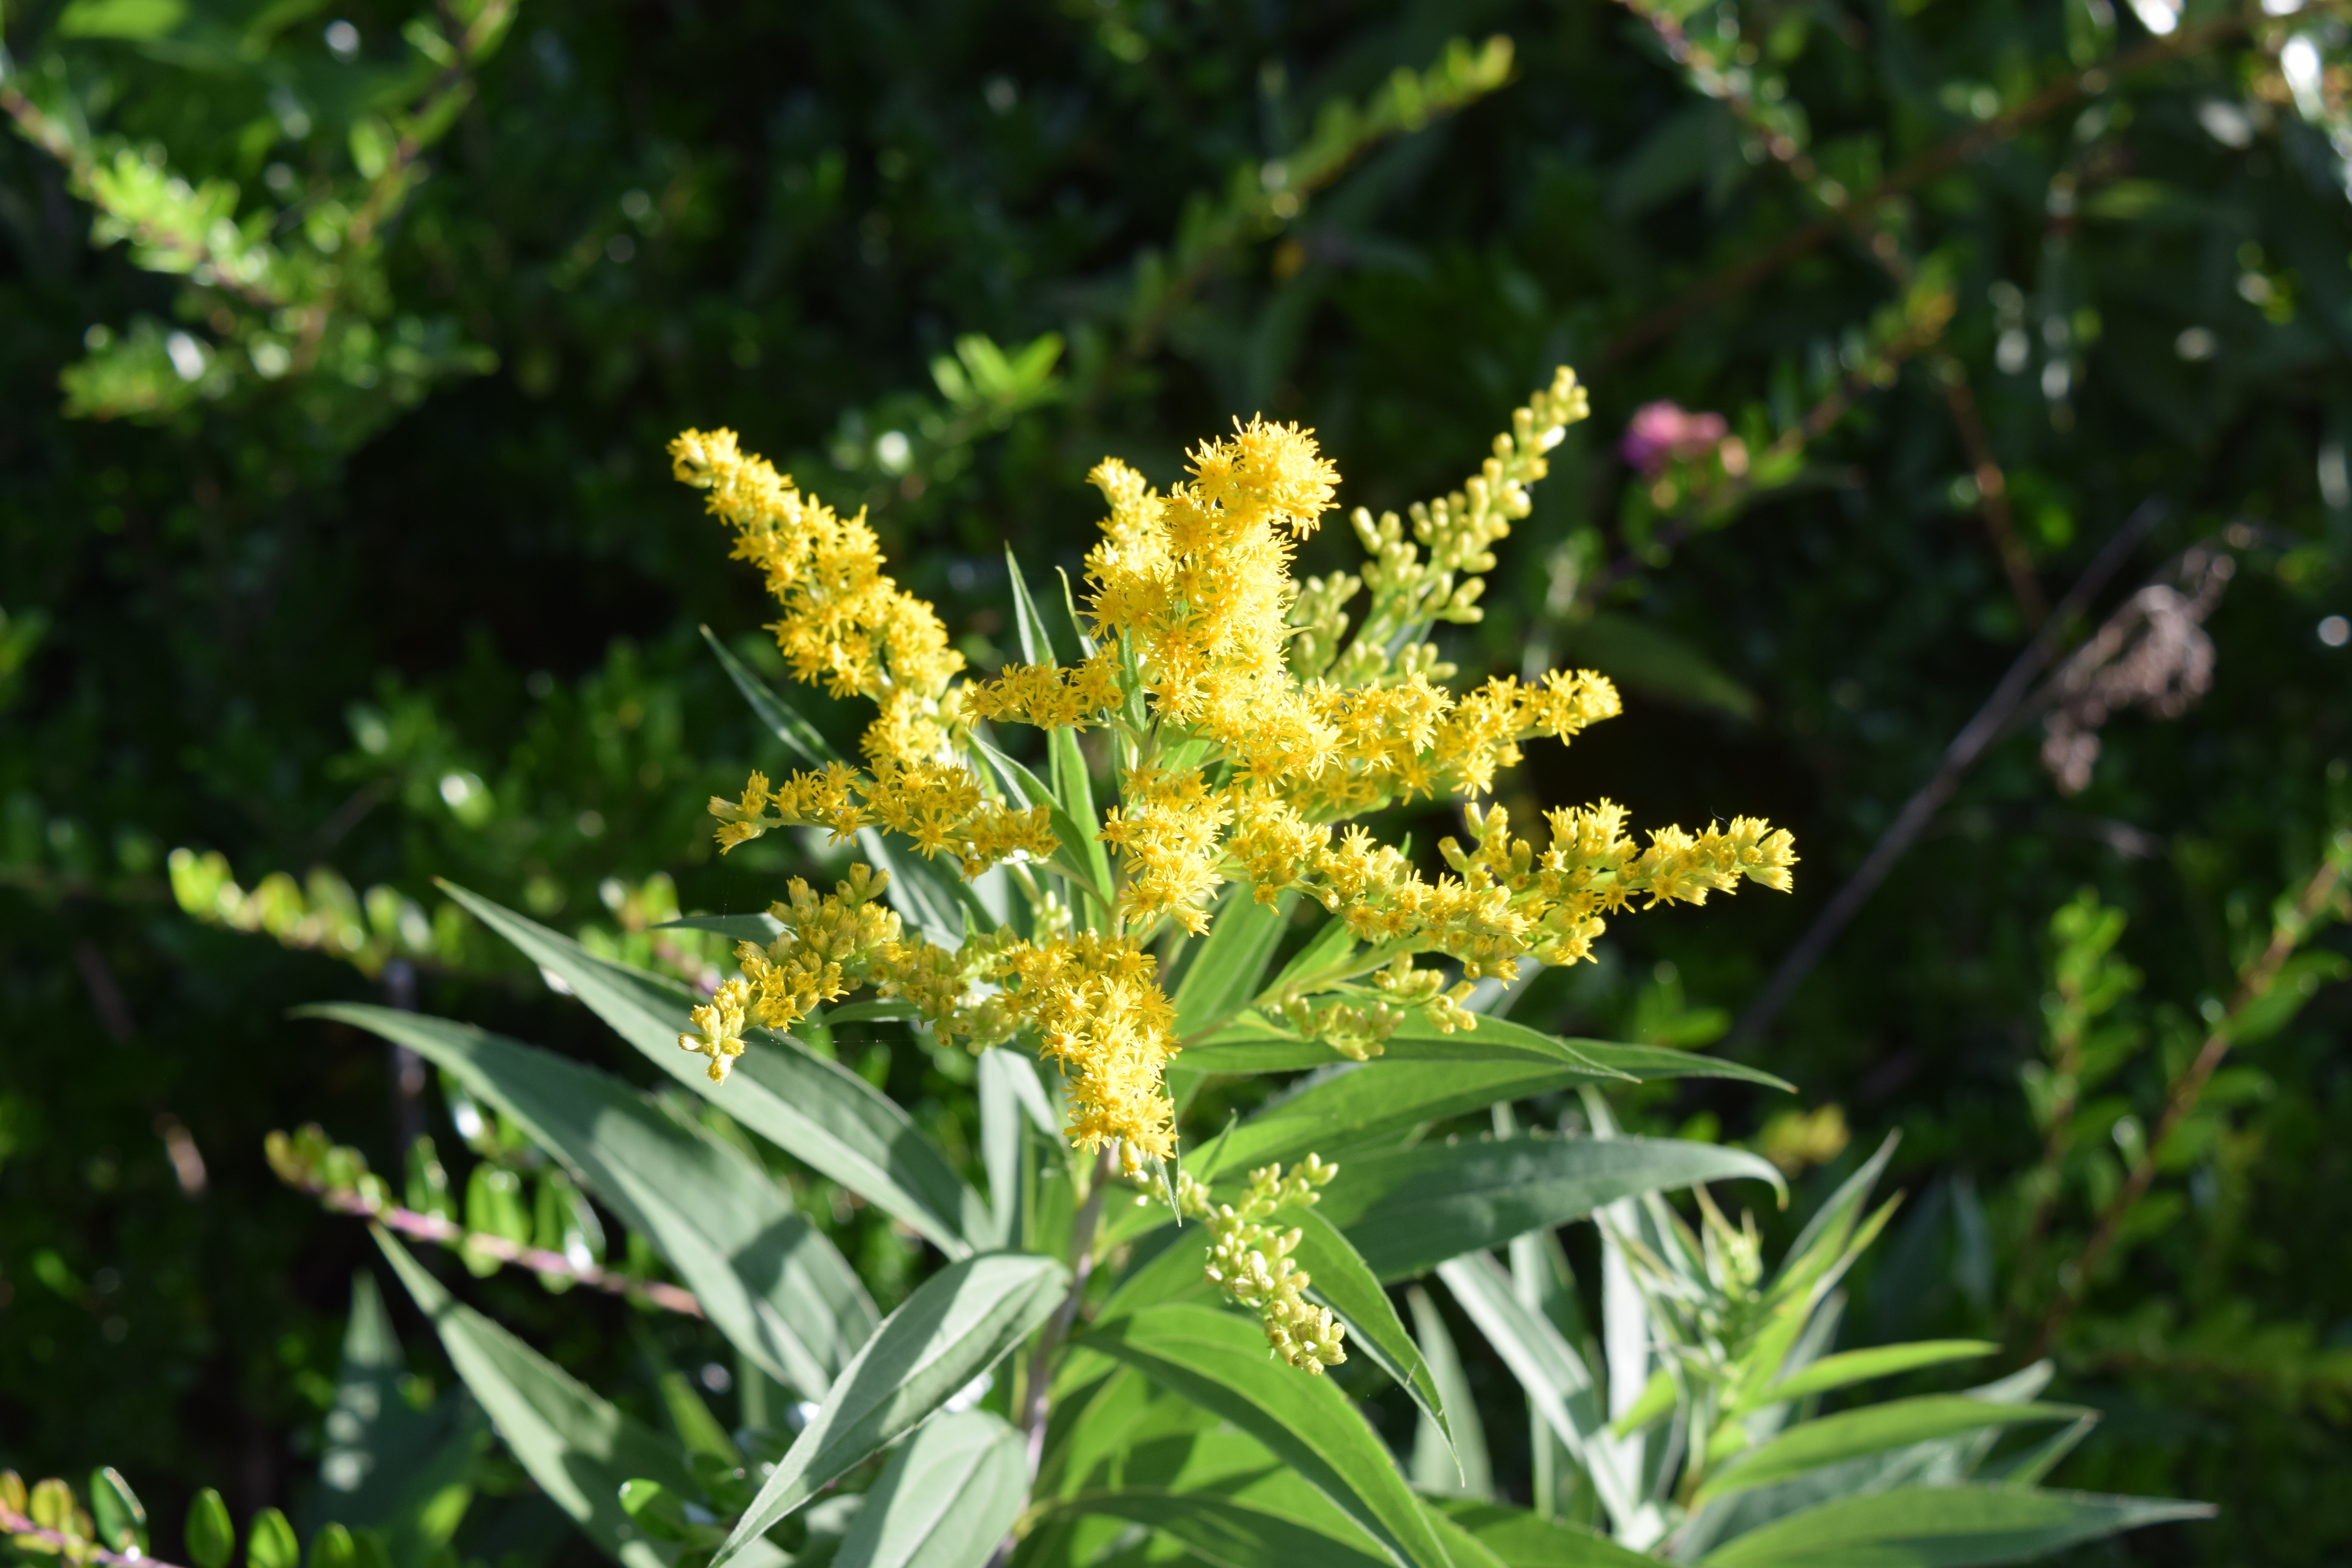
tree, plant, flower, herb, produce, evergreen, botany, yellow, flora, yellow flower, roadside, shrub, flowering plant, woody plant, land plant